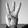
ASL letter: W